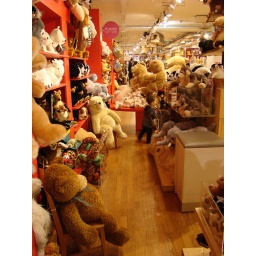
Gabe running in a maze of teddy bears on the toys floor of Galeries Lafayette